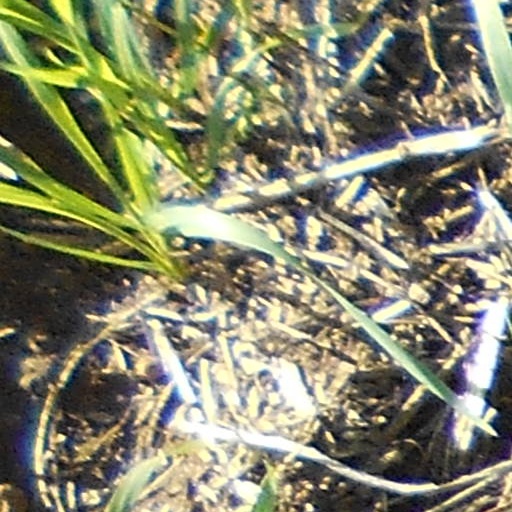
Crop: wheat